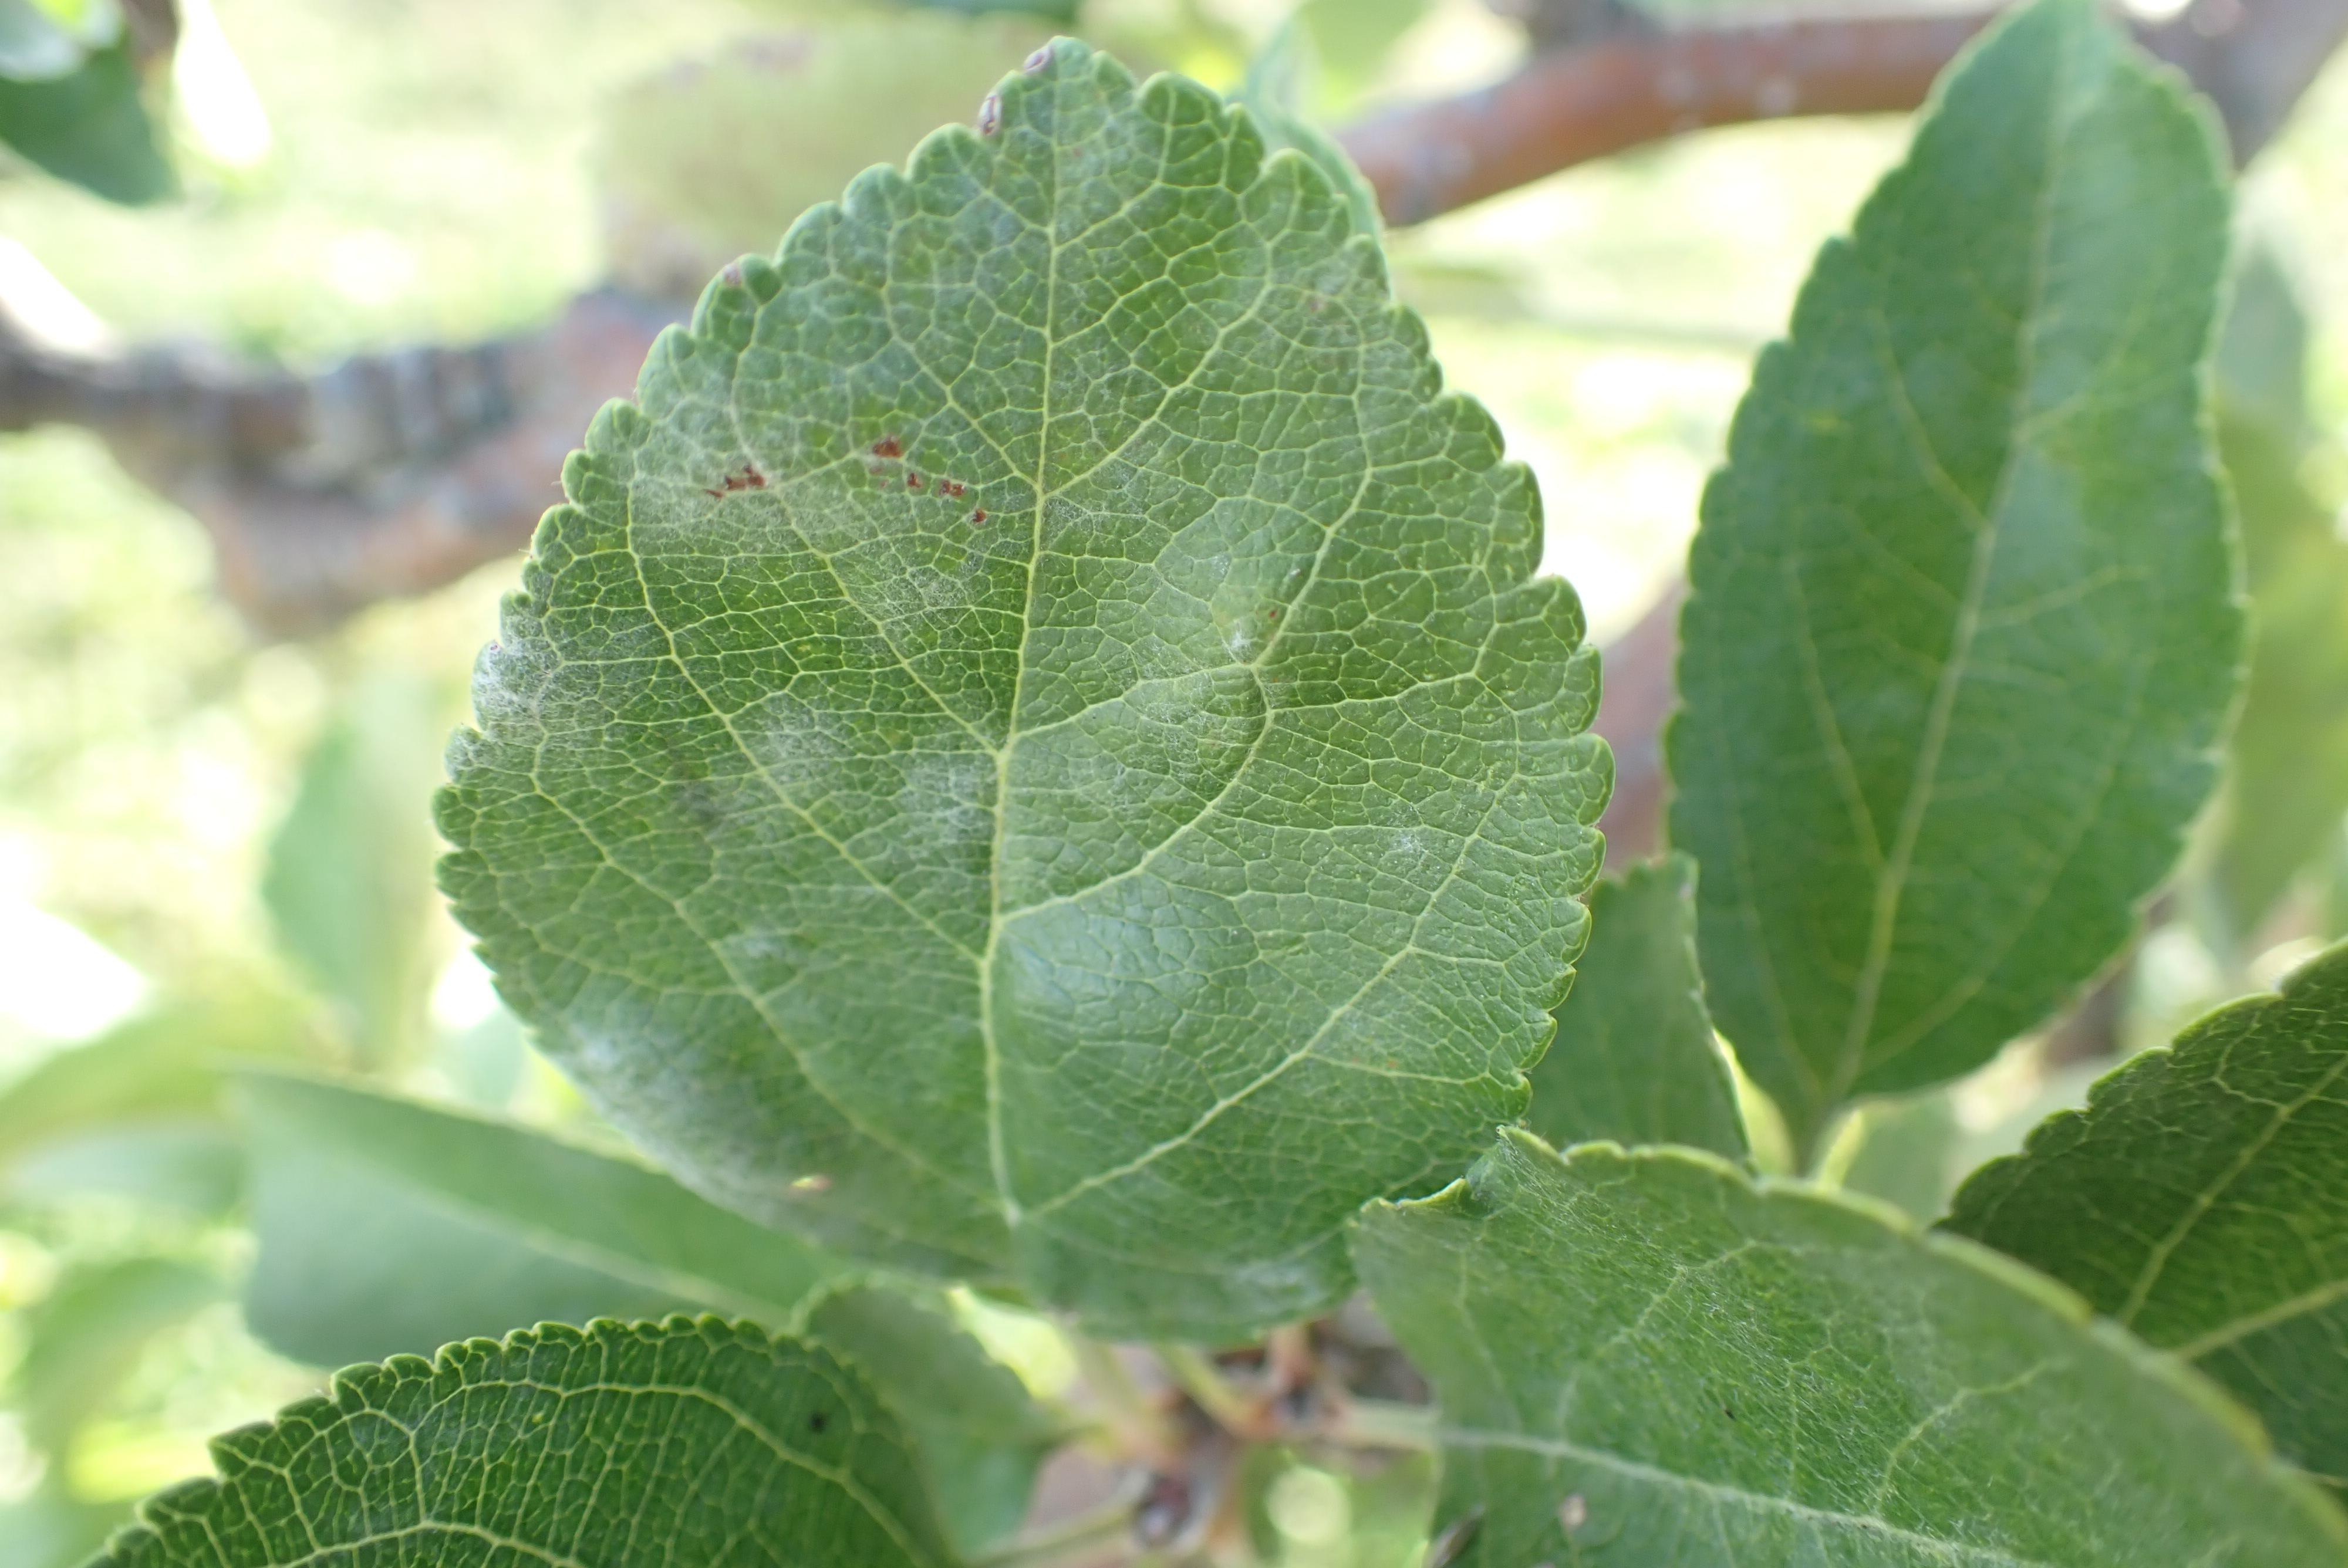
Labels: powdery_mildew, complex